Pseudophyllinae

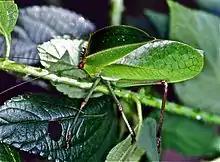
"Aspidonotus spinosus"

Auth.: (Brunner von Wattenwyl 1895) - Central Africa and Asia: including India, Indo-China, Malesia and the Philippines